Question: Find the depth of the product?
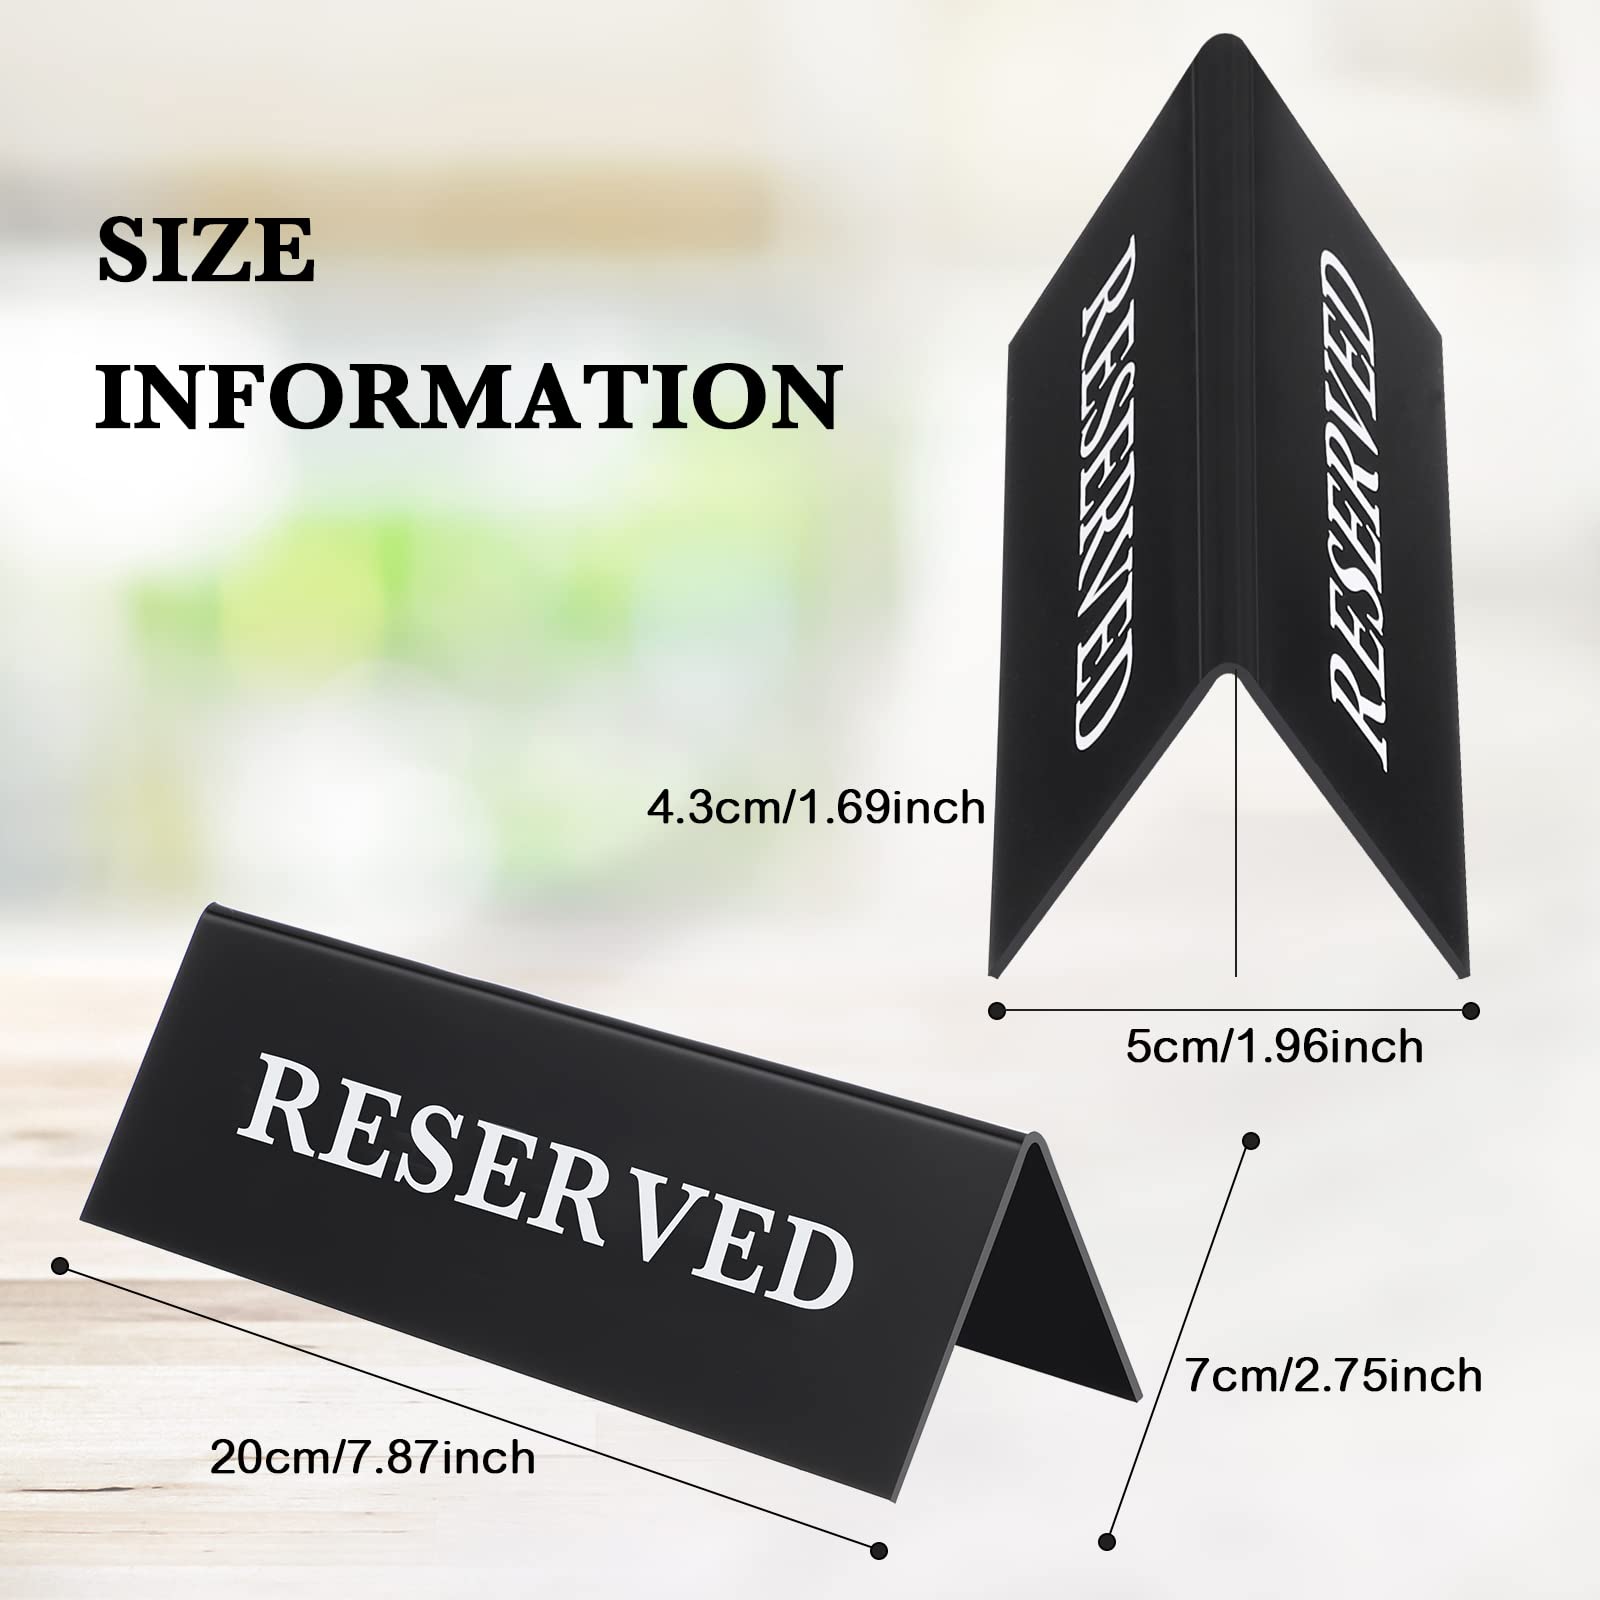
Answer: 20.0 centimetre